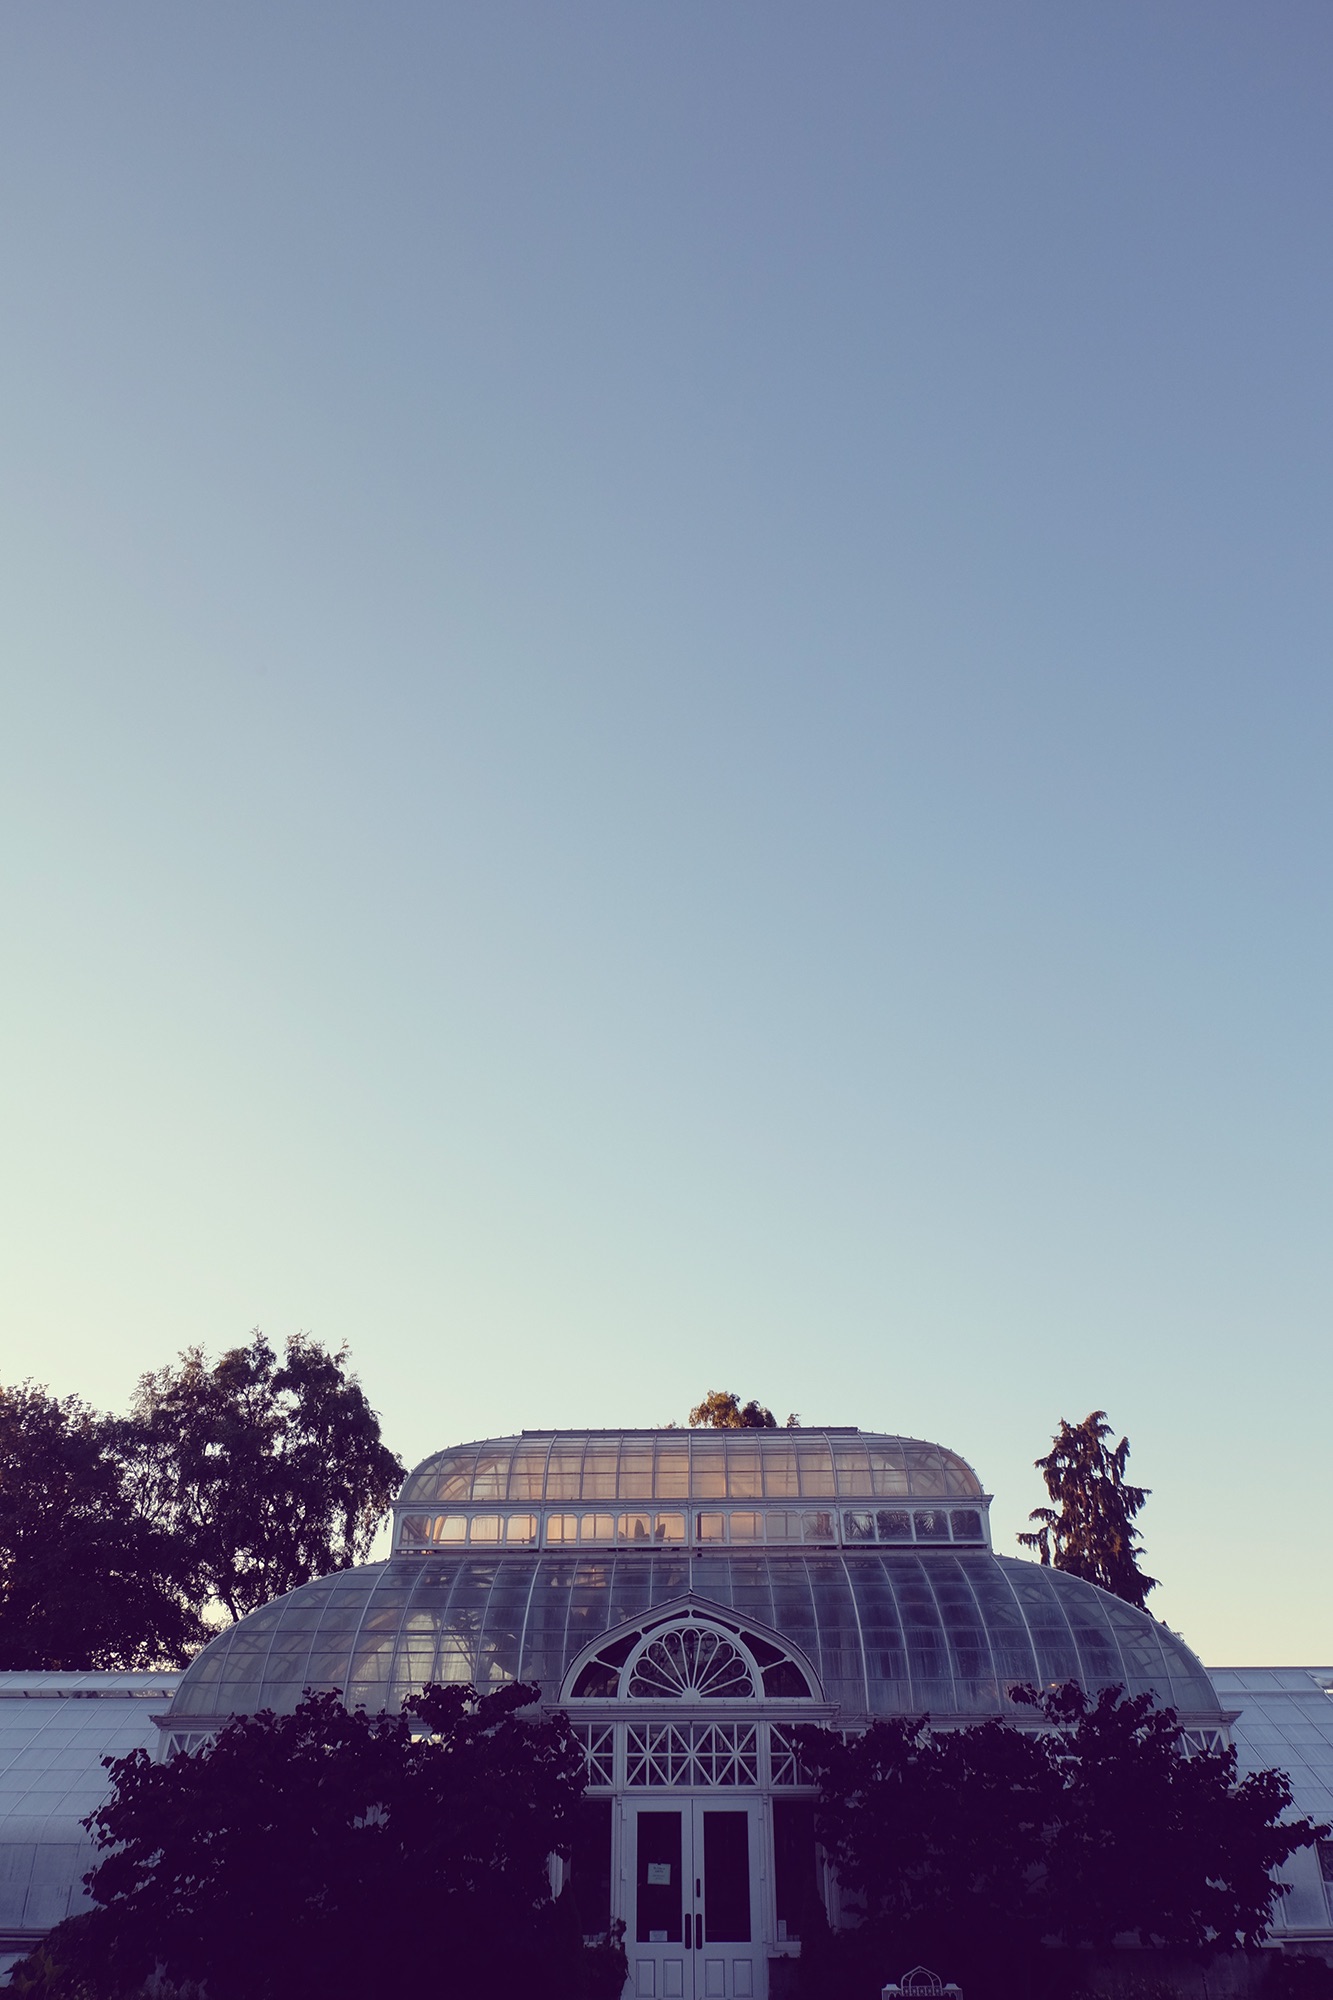
horizon, cloud, sky, skyline, sunlight, morning, dawn, dusk, evening, reflection, atmosphere of earth